Gotcha (video game)

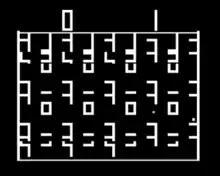
Gameplay screenshot, showing the unique maze style of the game composed of scattered pieces of graphics elements. The score is at 0, while the timer is at 1.

Development on "Gotcha" began in July 1973, as Atari's fourth game after "Pong", "Space Race", and "Pong Doubles". The company was interested in producing a very different game from their previous success of "Pong", as they felt that innovative design was what would separate them from their competitors, which they saw as flooding the market with "Pong" clones rather than making new video games. After the release of "Space Race", development immediately moved on to "Gotcha". The design of the game was done by Allan Alcorn, the designer of "Pong" and developer for "Space Race". Alcorn had the idea for the game from a defect he sometimes saw when testing "Pong" machines: if part of the circuit that converted scores to images on the screens was broken, then parts of the numbers would be scattered across the screen. Alcorn thought that combining that defect intentionally with a motion circuit could create dynamically changing mazes. A prototype design was developed by Steve Mayer of Cyan Engineering, which had recently become a semi-independent research and development subsidiary of Atari.